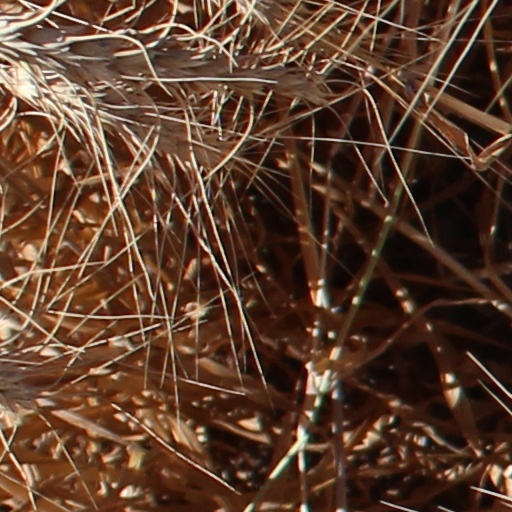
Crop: wheat